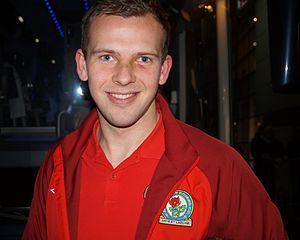
Jordan Rhodes, né le 5 février 1990 à Oldham, est un footballeur international écossais qui évolue au poste d'attaquant à Sheffield Wednesday.